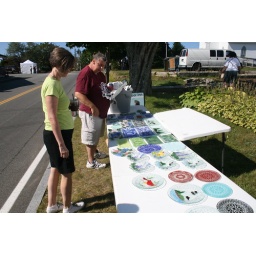
Art show in Winter Harbor. Glass plates made from old window panes.